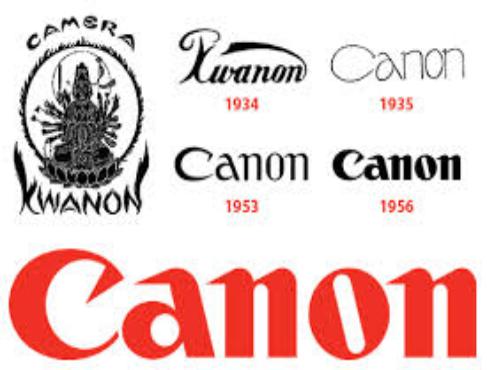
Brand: Canon
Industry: Electronic